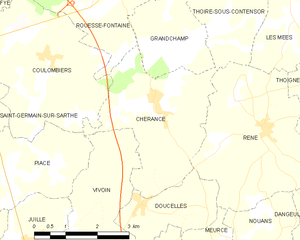
Carte des communes françaises